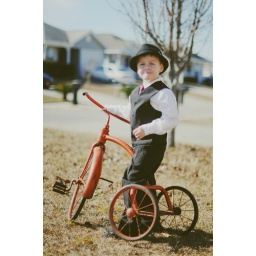
he sold about 5 chocolate boxes in a span of 2 days !!!